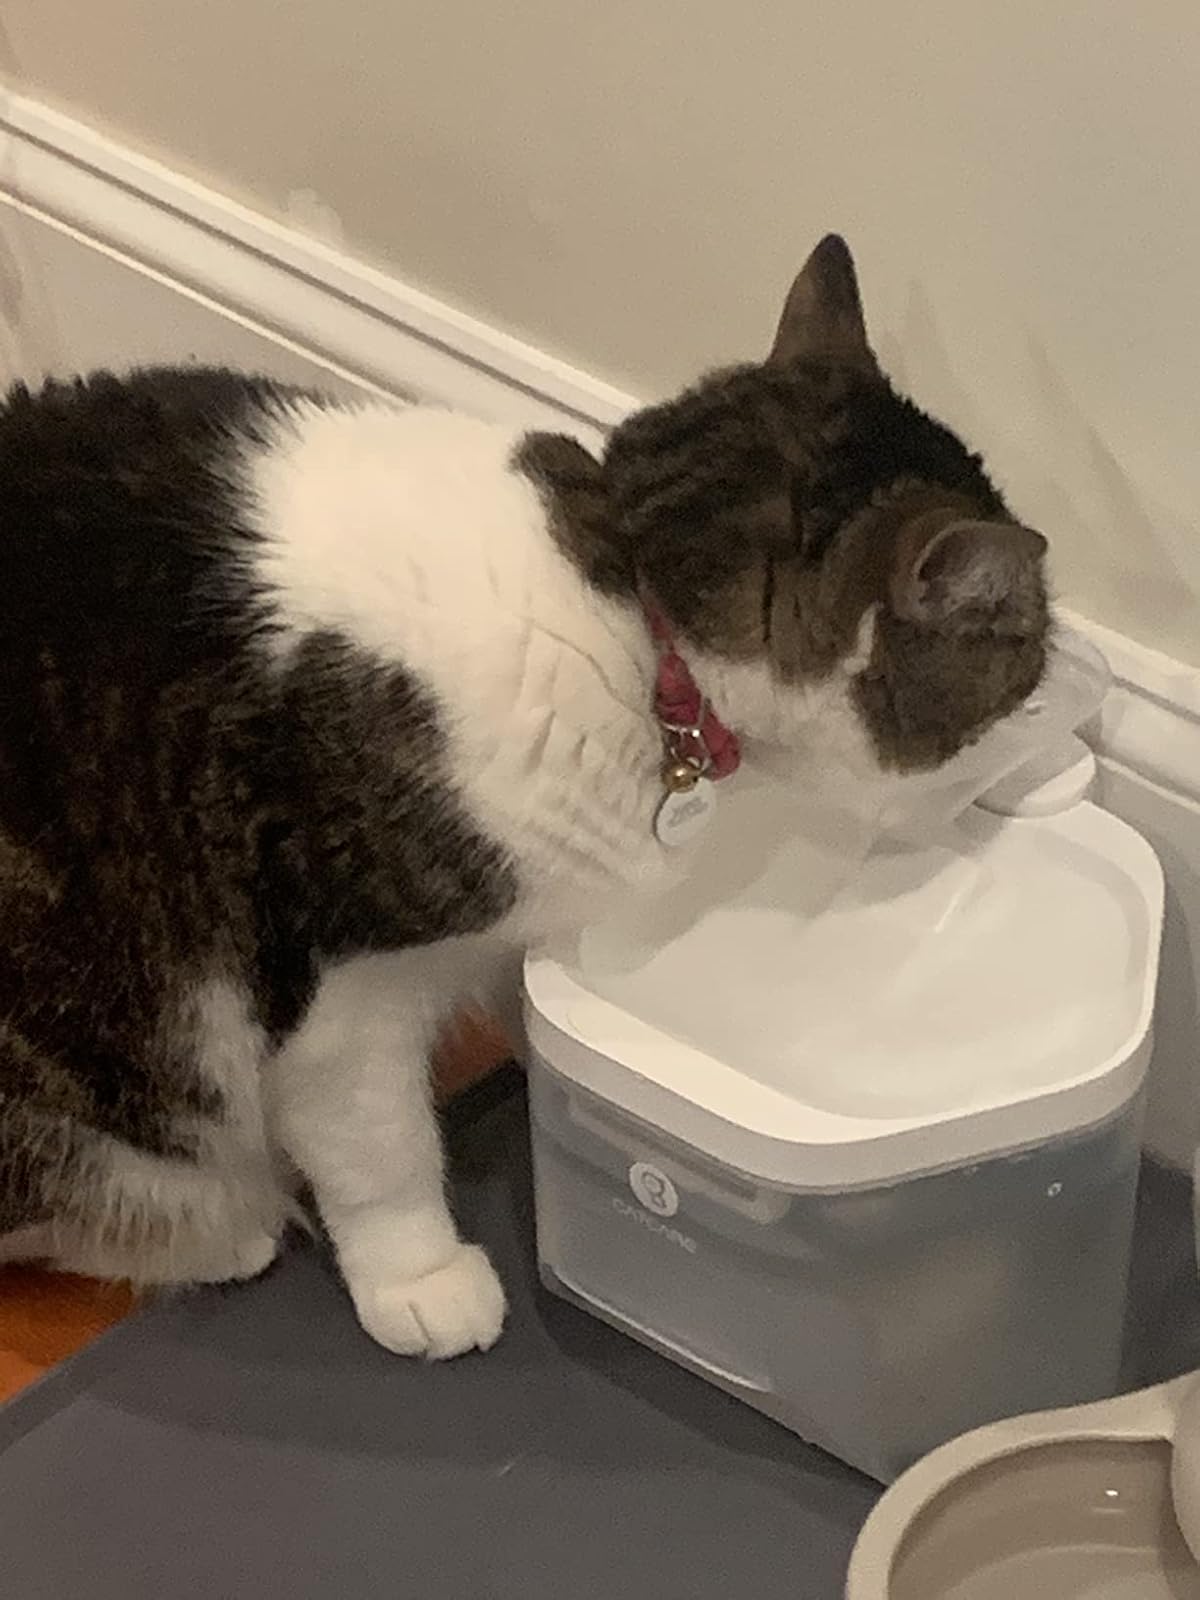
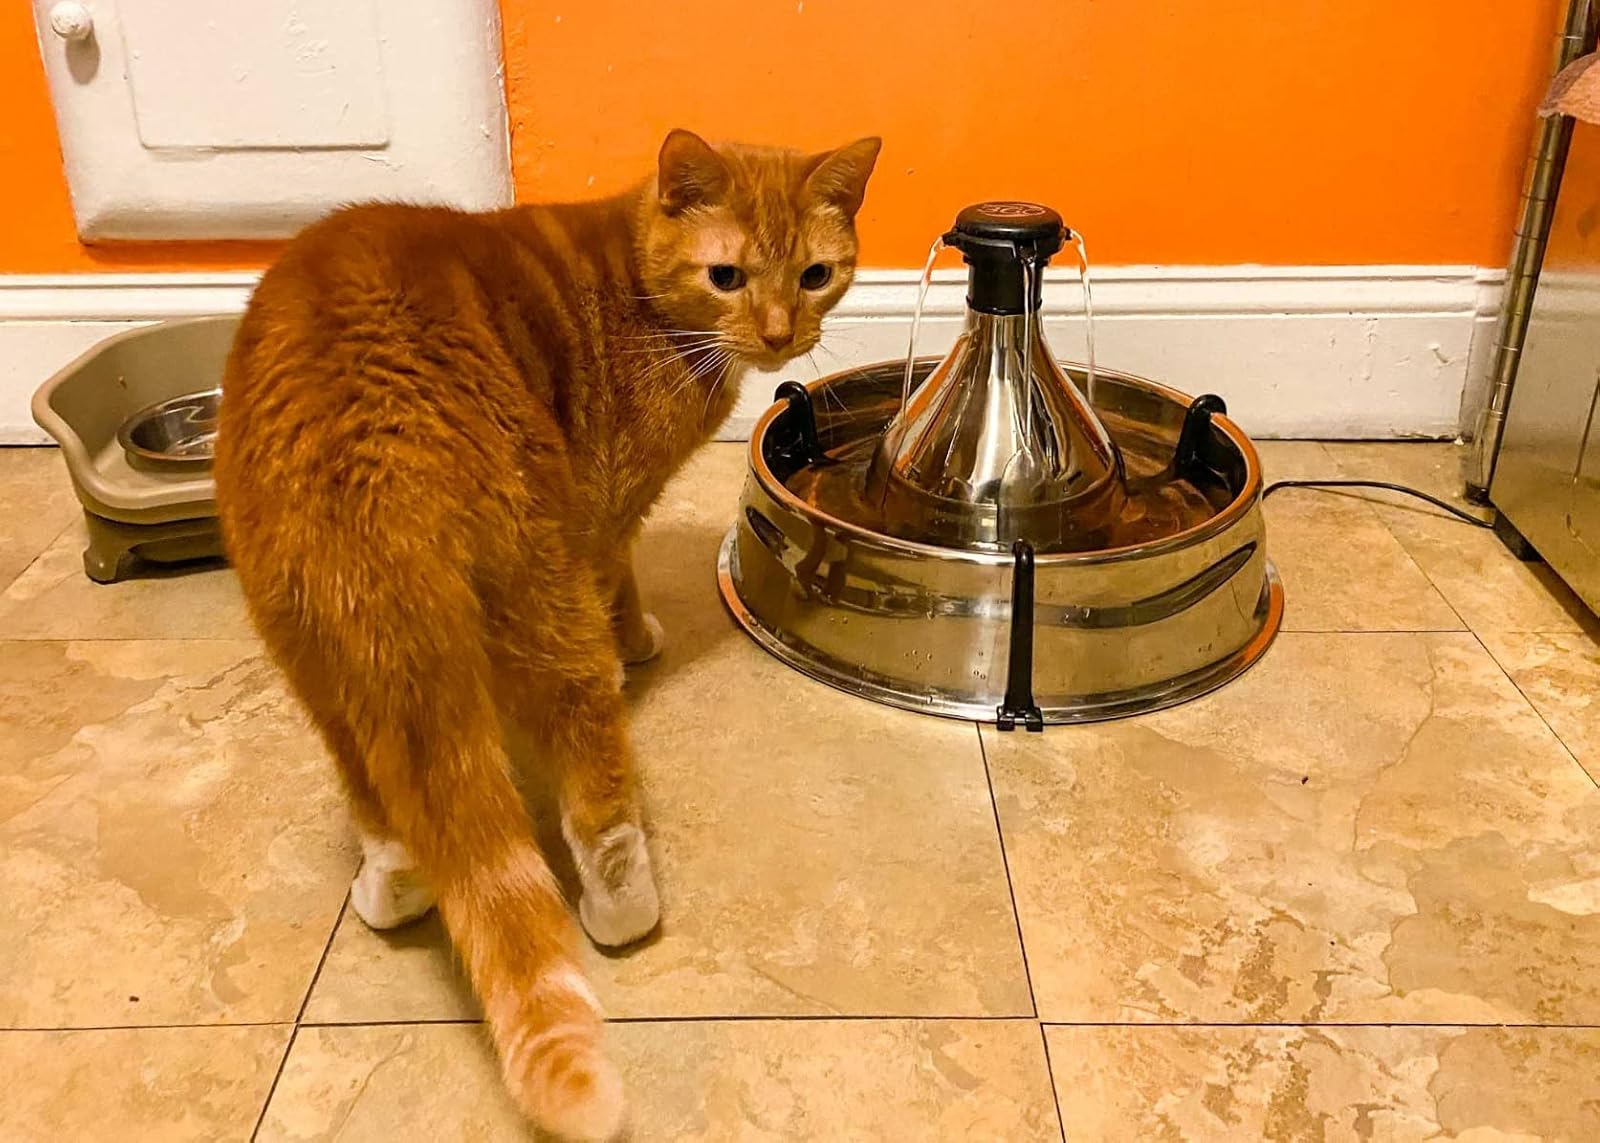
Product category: items_bowl
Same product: no